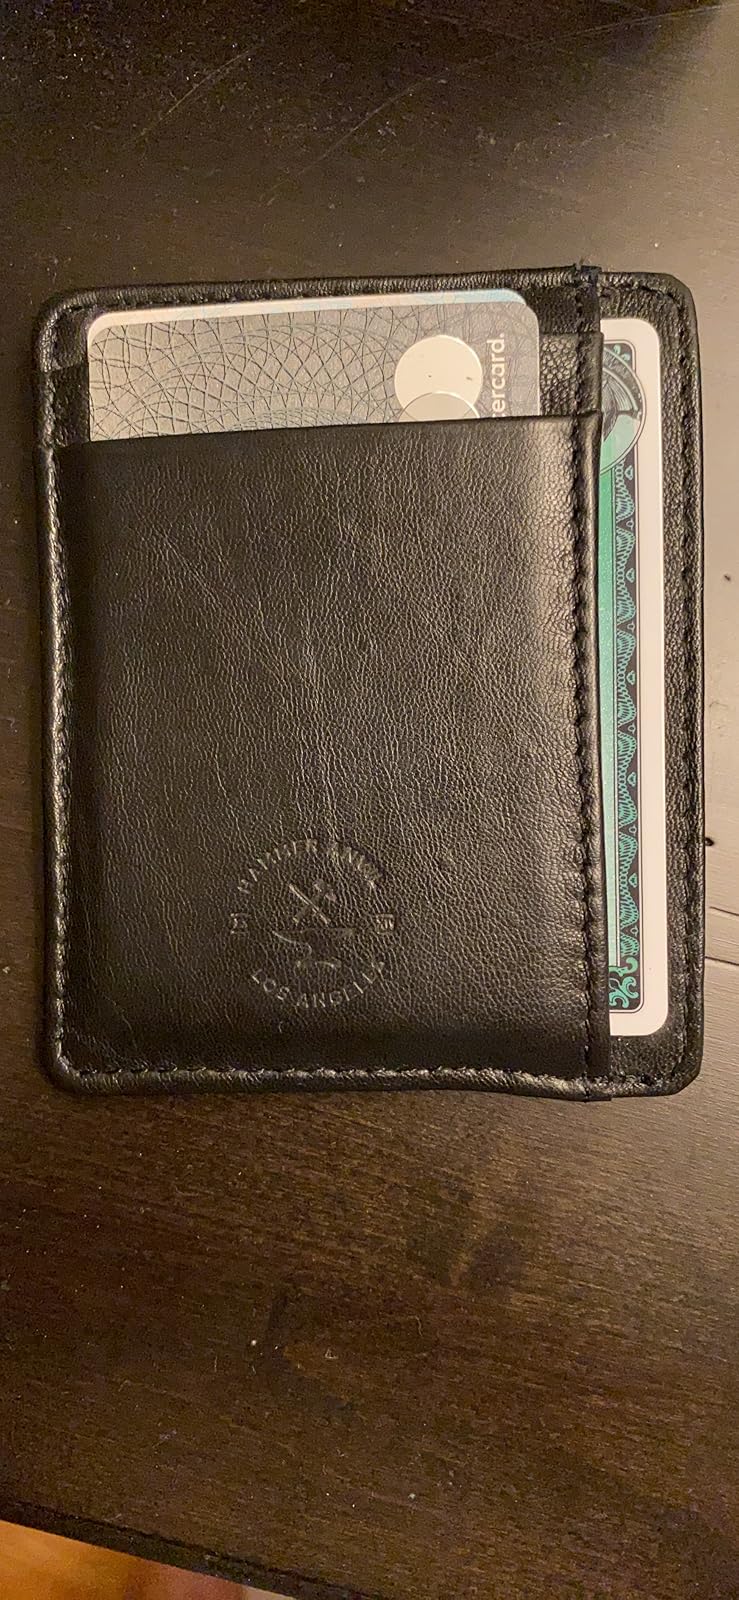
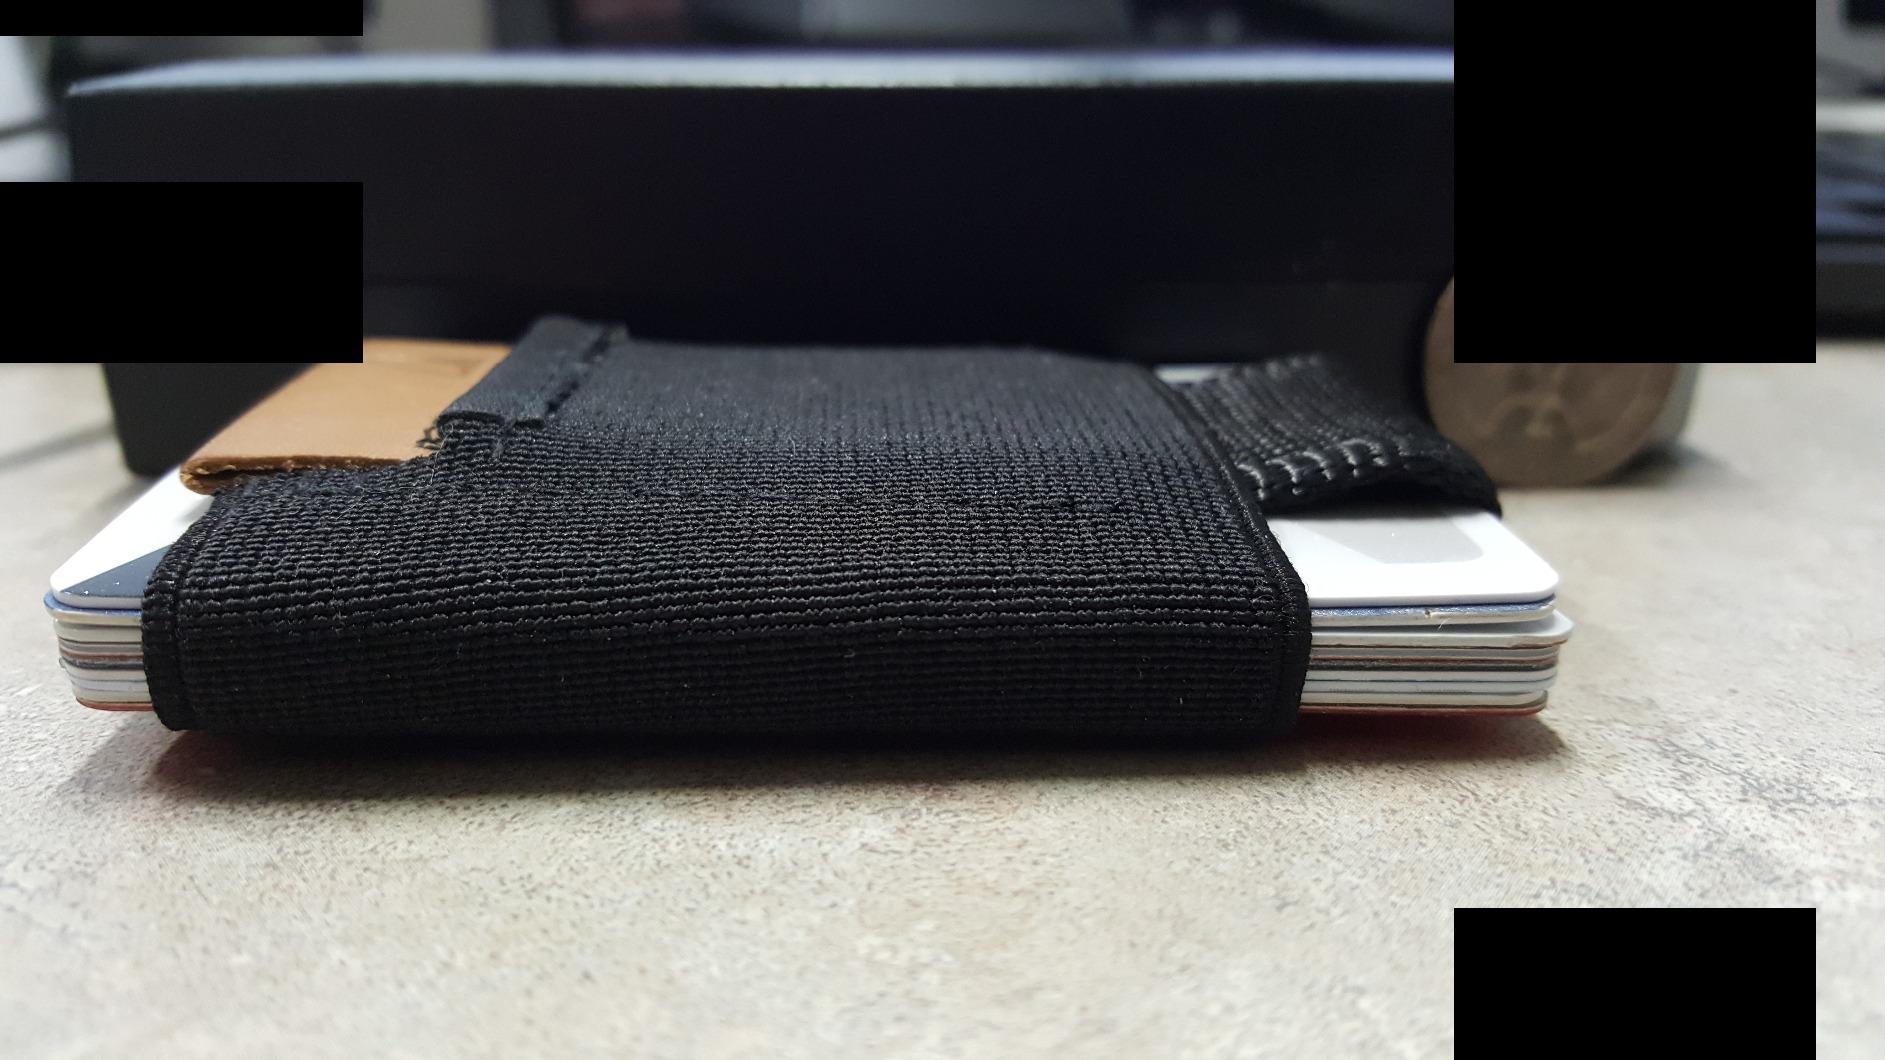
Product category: accessories_wallet
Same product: no